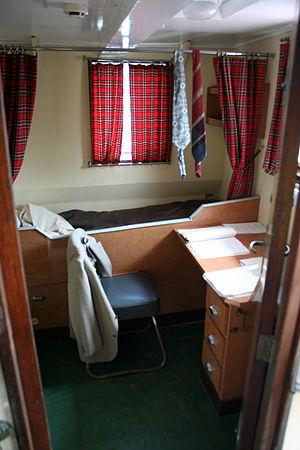
Cabine du capitaine sur le chalutier Angoumois.